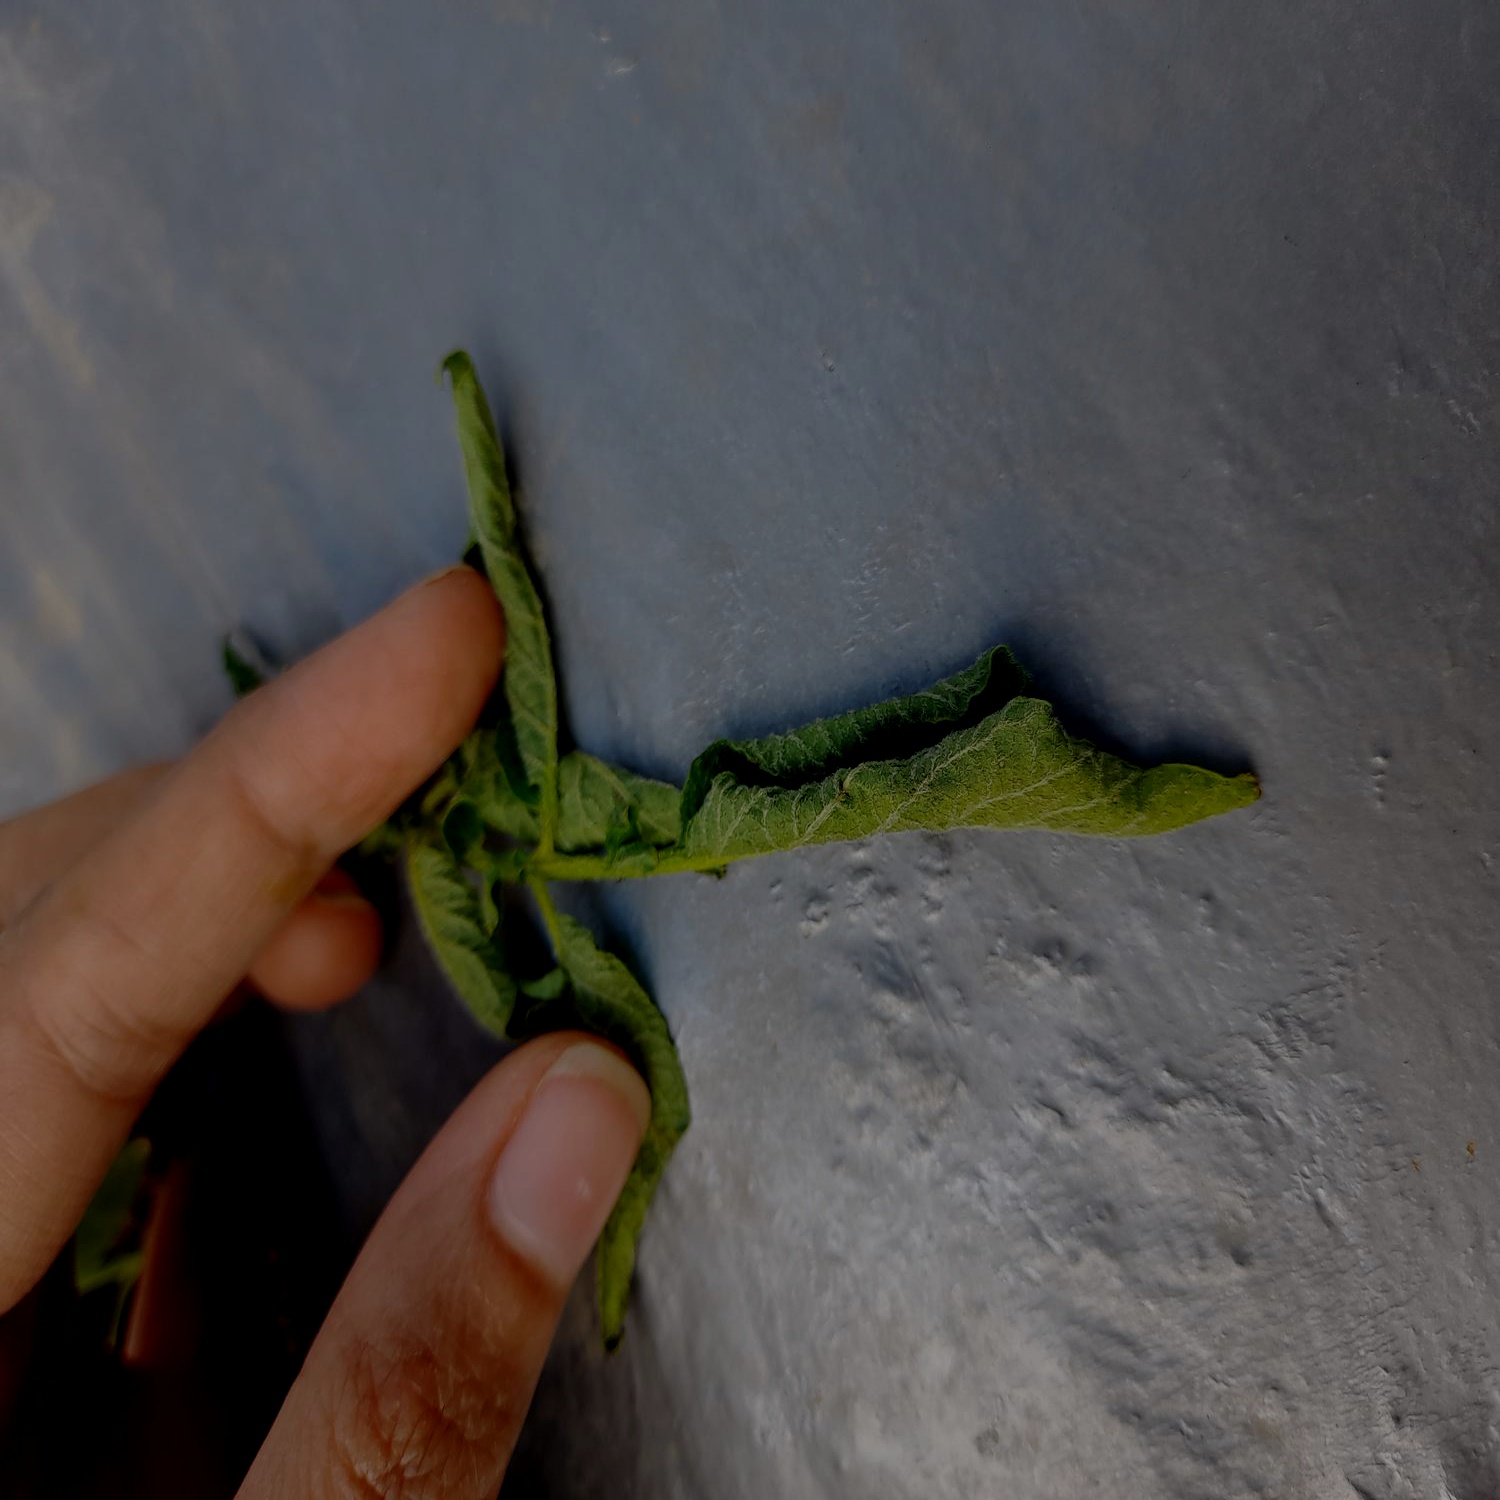
Etiqueta: Pudricion_Parda